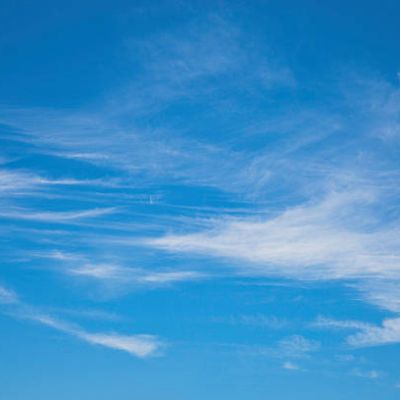
Cloud type: Cirrus (Ci)